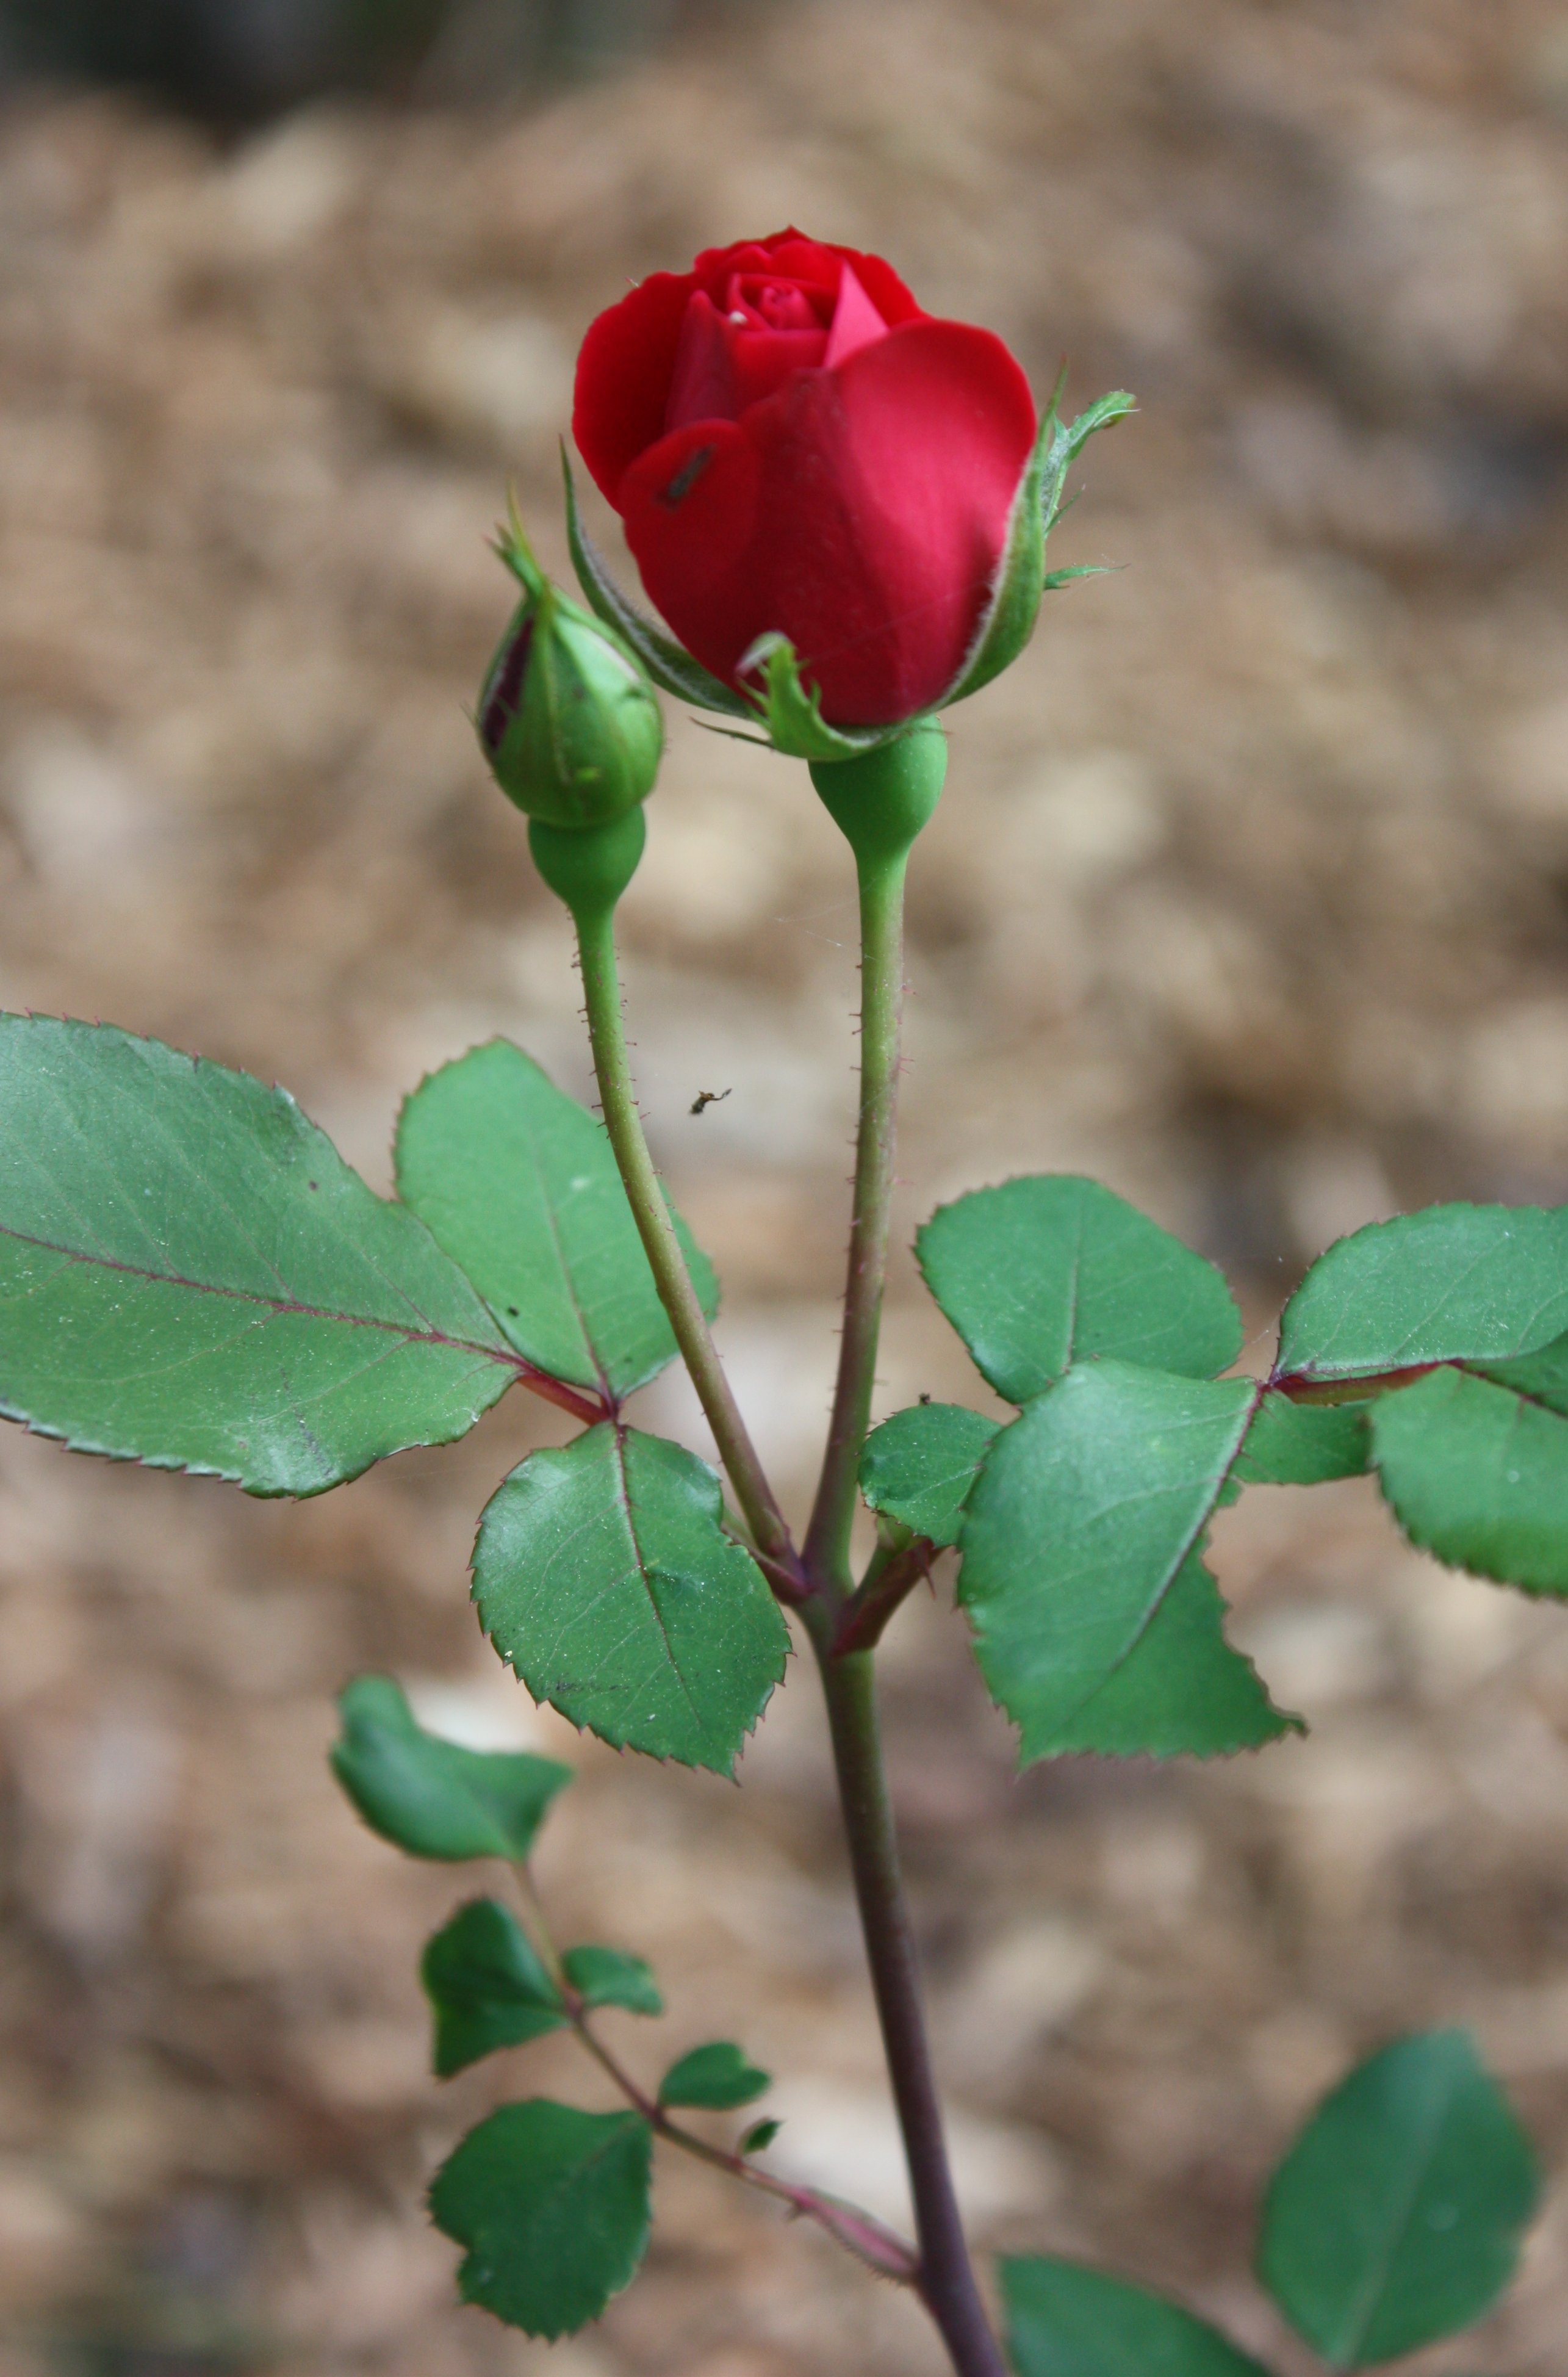
nature, branch, blossom, plant, leaf, flower, petal, floral, rose, green, botany, flora, leaves, bud, rosebud, macro photography, flowering plant, garden roses, rose family, plant stem, land plant